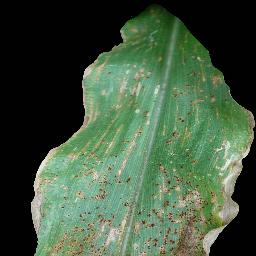
Label: Corn_(Maize)___Common_Rust